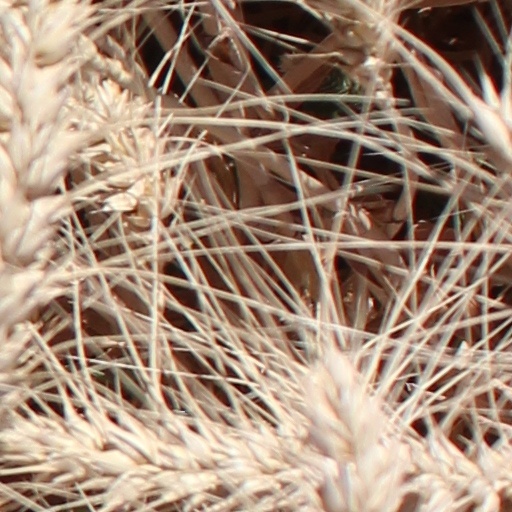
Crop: wheat